North–South MRT line

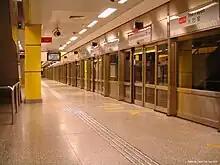
Full-height platform screen doors at Toa Payoh station.

In the Land Transport Master Plan 2040 (LTMP2040), two new infill stations are projected to be built along the existing North–South Line. Brickland station will be built between Bukit Gombak and Choa Chu Kang stations, while Sungei Kadut station will be built between Yew Tee and Kranji stations and provide an additional interchange with the Downtown Line. Both stations are expected to be completed by around mid-2030s.